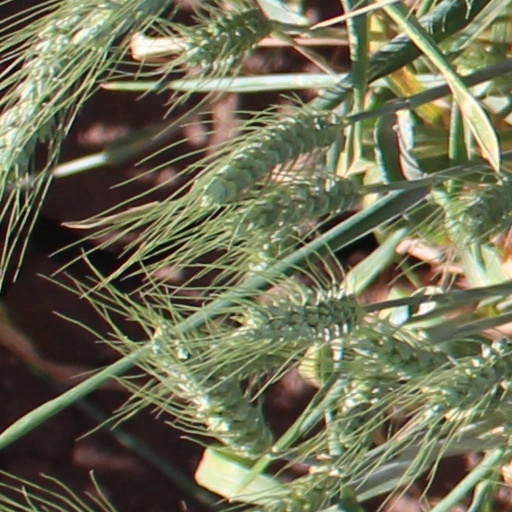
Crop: wheat